Aaron Van Cleave

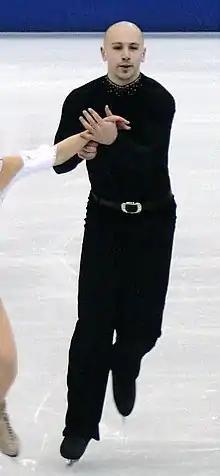

Aaron Van Cleave (born 14 March 1987) is a German pair skater. He is best known for his partnership with Mari Vartmann for Germany. They won the 2015 German national title, the 2011 NRW Trophy, and 2010 Warsaw Cup. After they parted ways, he teamed up with Tatiana Domracheva.